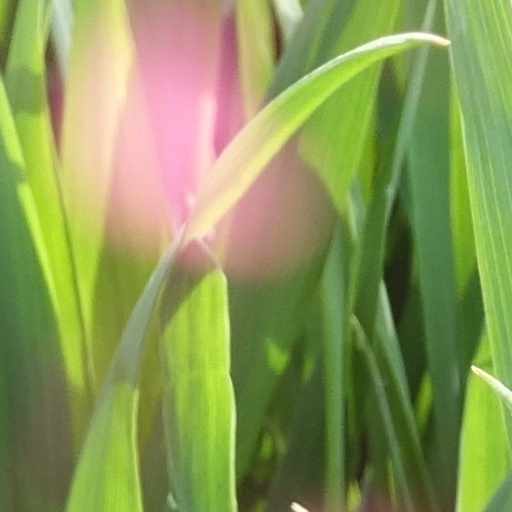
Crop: wheat